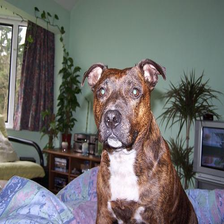
Species: dog
Breed: staffordshire bull terrier